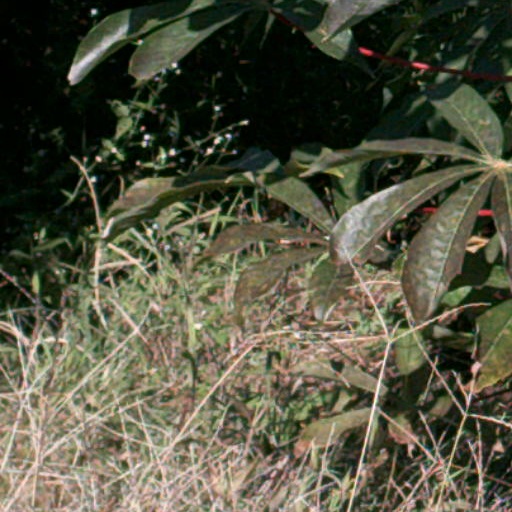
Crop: cassava